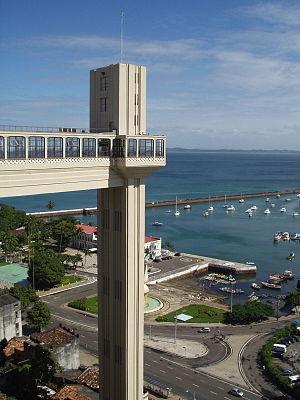
L'ascenceur de Salvador, qui relie la ville haute (le Pelourinho) à la ville basse. En arrière-plan, la baie de tous les saints. Auteur: Julien Vandeburie
Salvador, appelée aussi Salvador de Bahia, est une ville du Brésil, capitale de l'État de Bahia. Elle est située dans l'Est du pays sur une péninsule bordant la baie de Tous les Saints sur l'océan Atlantique. C'est le port principal de la région Recôncavo Baiano. Avec 2 902 927 habitants en 2014, c'est la plus grande ville du nord-est brésilien et la 3ᵉ plus grande ville du pays, après São Paulo et Rio de Janeiro.